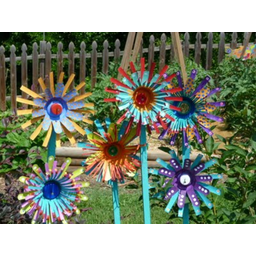
Label: metal